Ardashir I

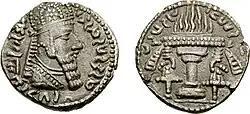
The picture of one of Ardashir's second group coins; Ardashir I's portrait on the coin and the symbol of firebox behind it

The history of the Sasanian society can be studied based on two completely opposite principles; one was the central power, whose incarnation was the "shahanshah" himself and constantly attempted to increase his power; and on the other hand was the liegemen and grand landlords who prevented the centralization of power by the shahanshah and sometimes increased their own powers against the shah.